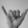
ASL letter: Y